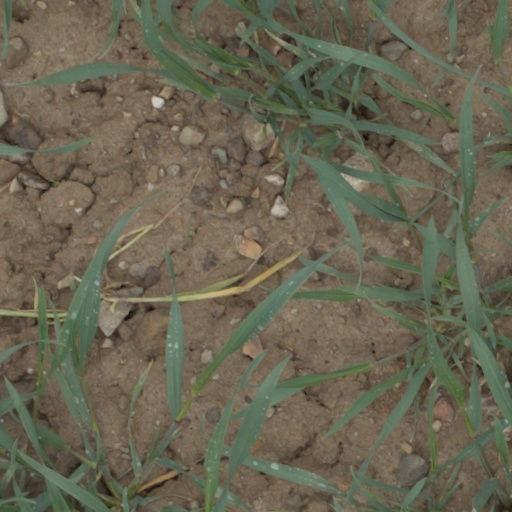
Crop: wheat